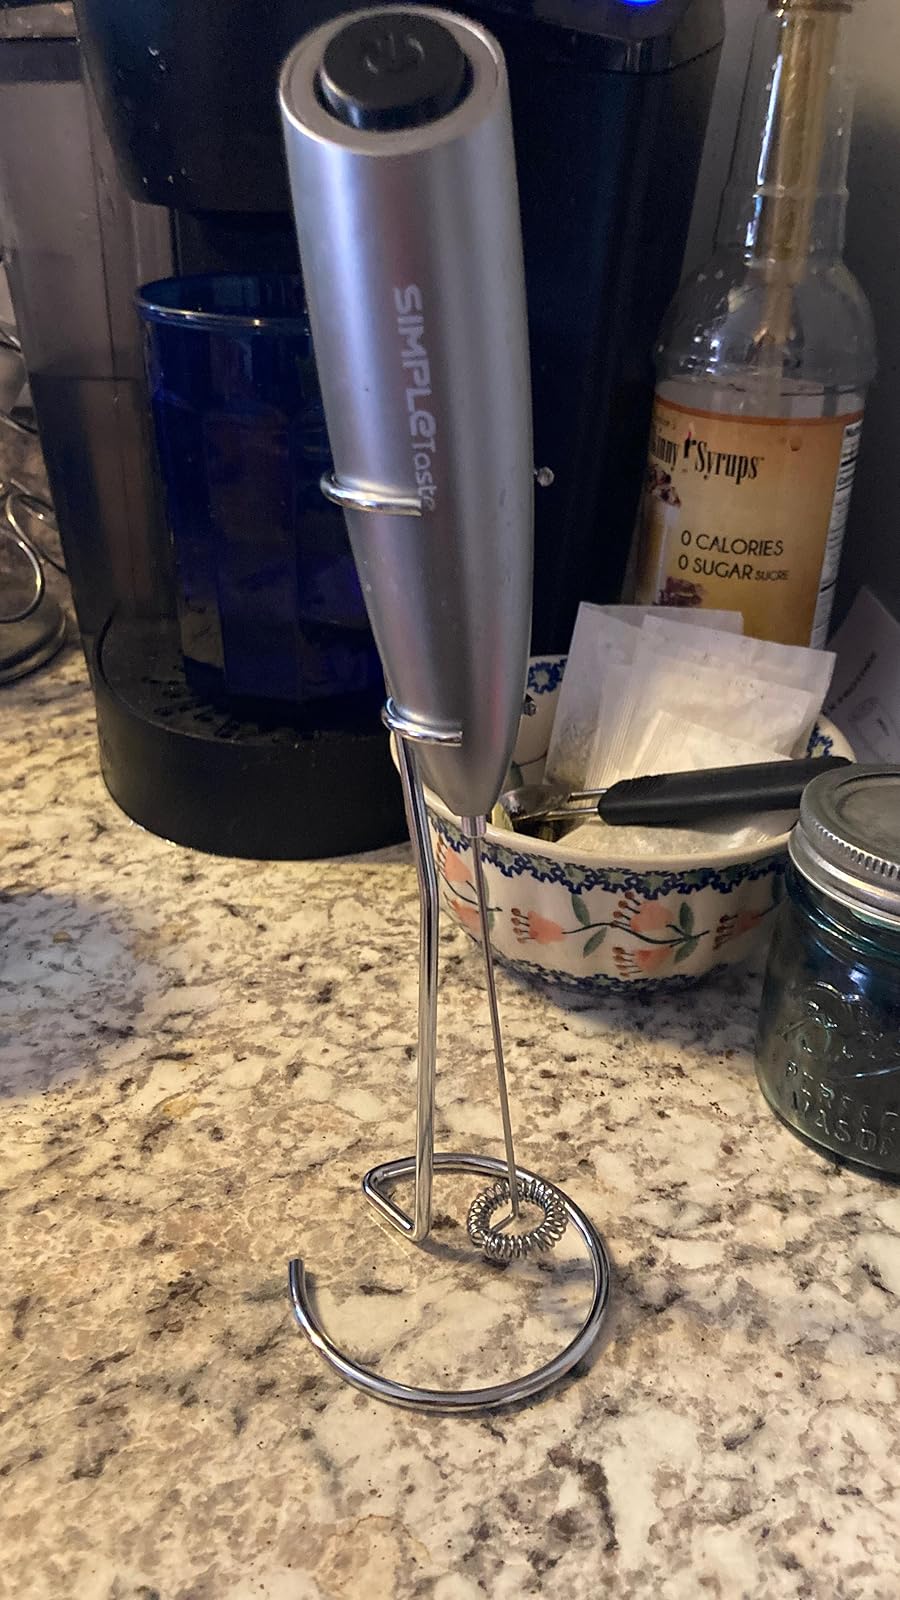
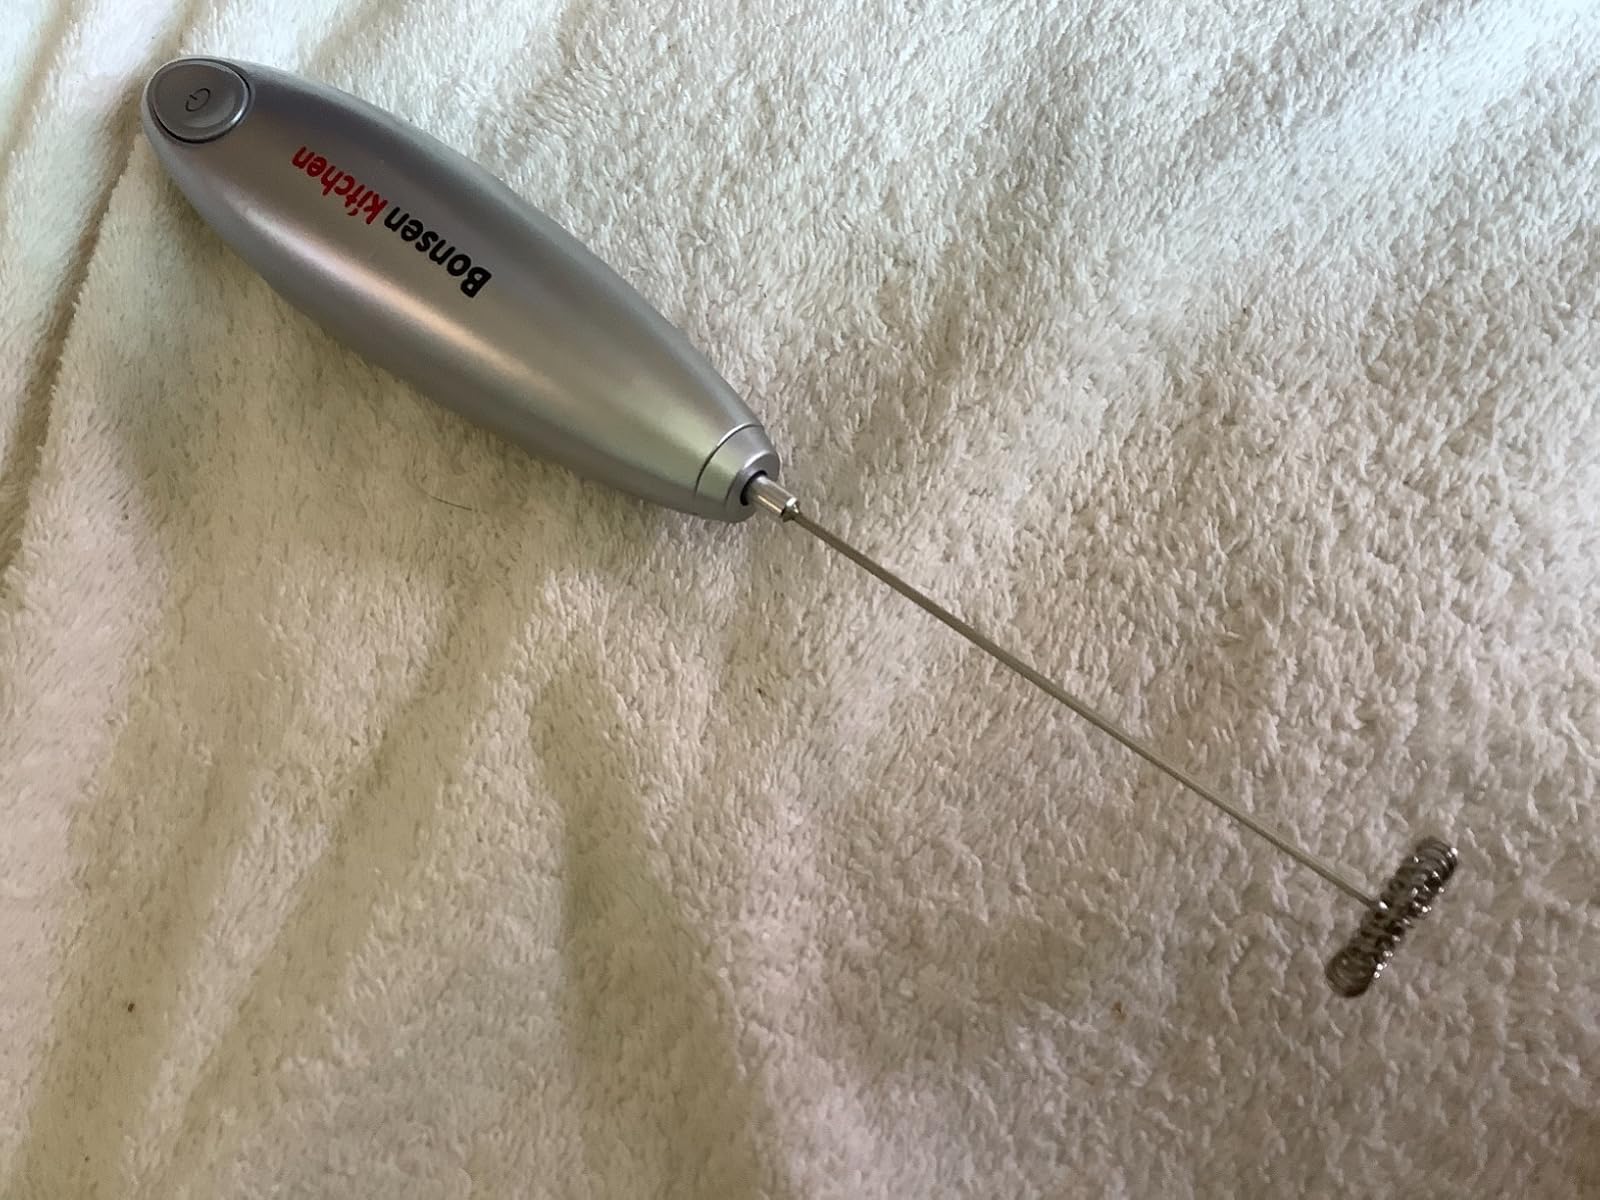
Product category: items_mixer
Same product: no